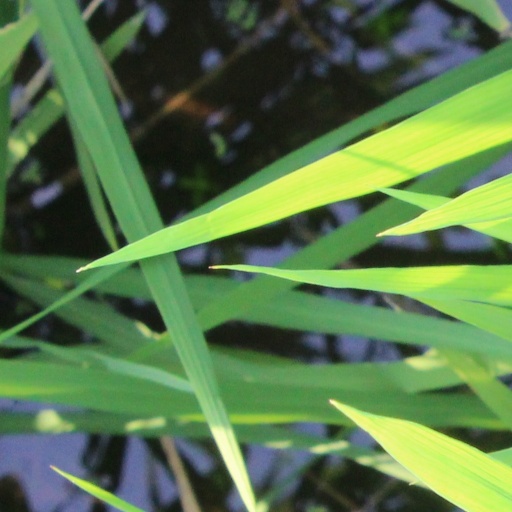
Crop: rice